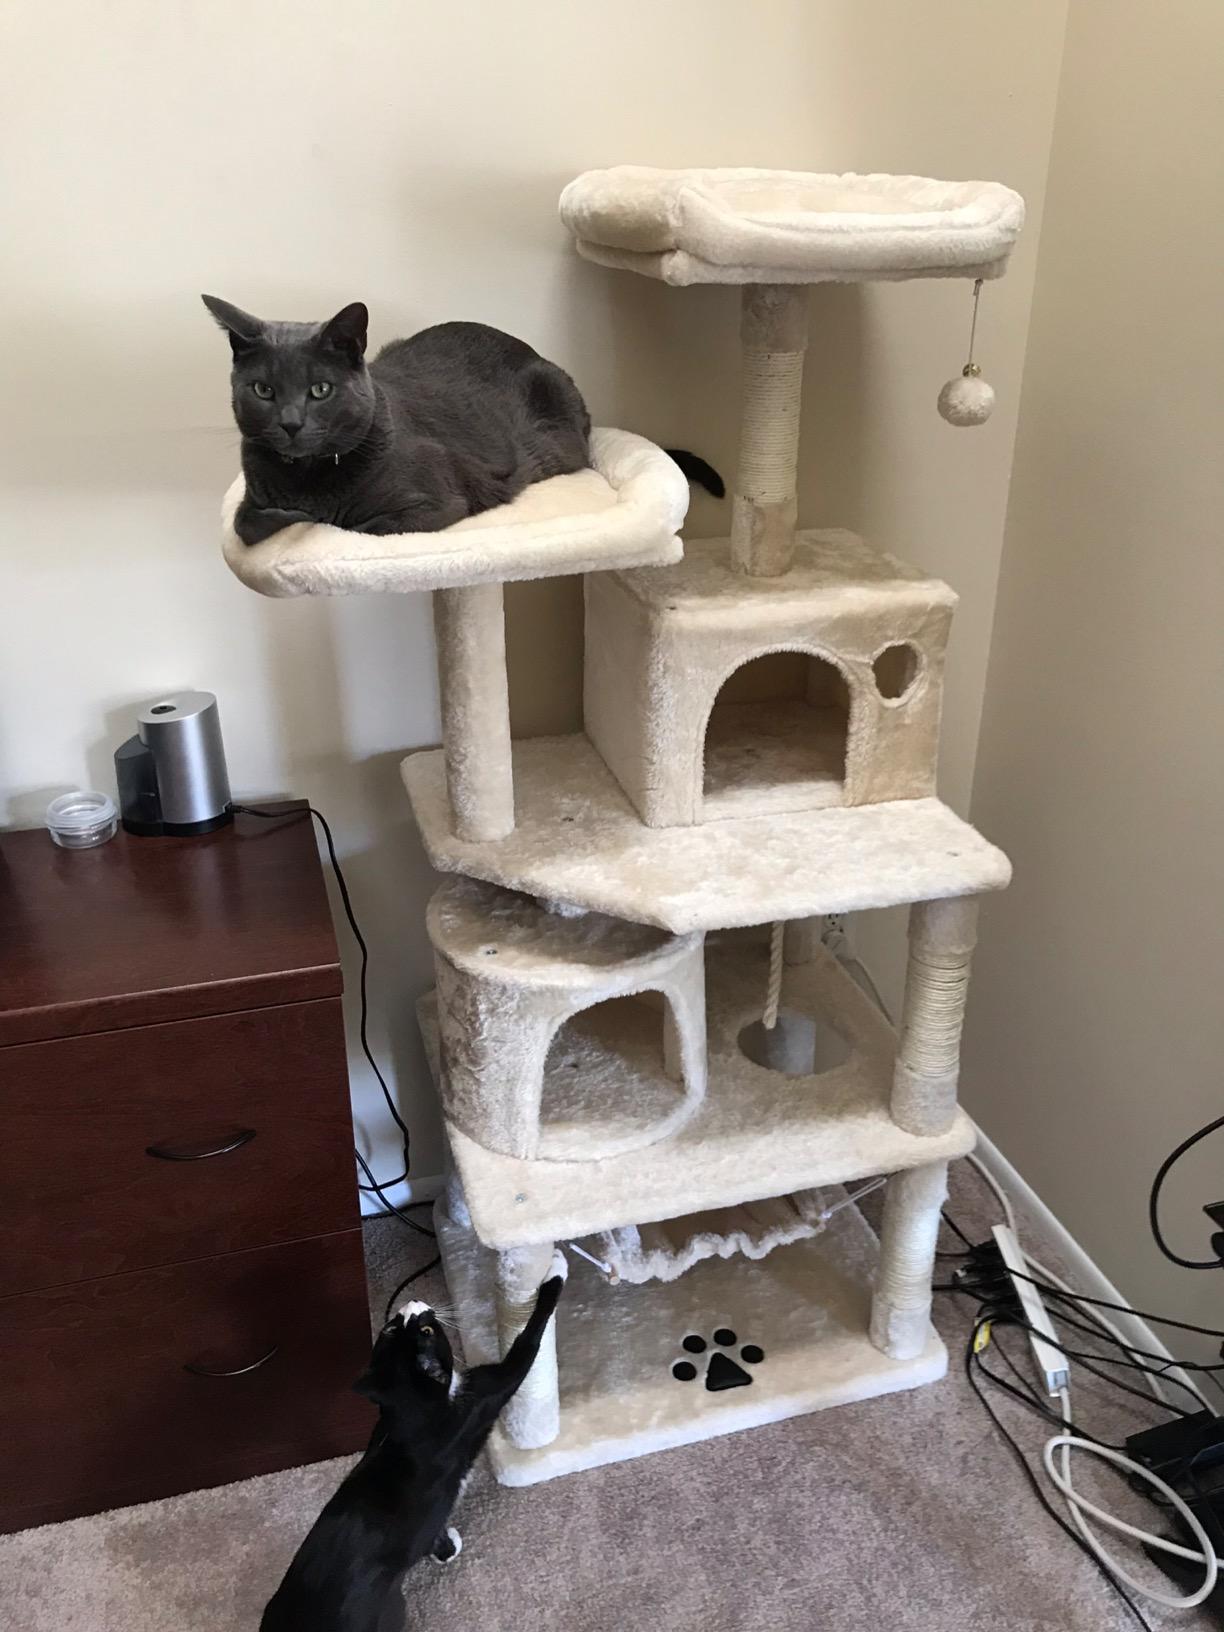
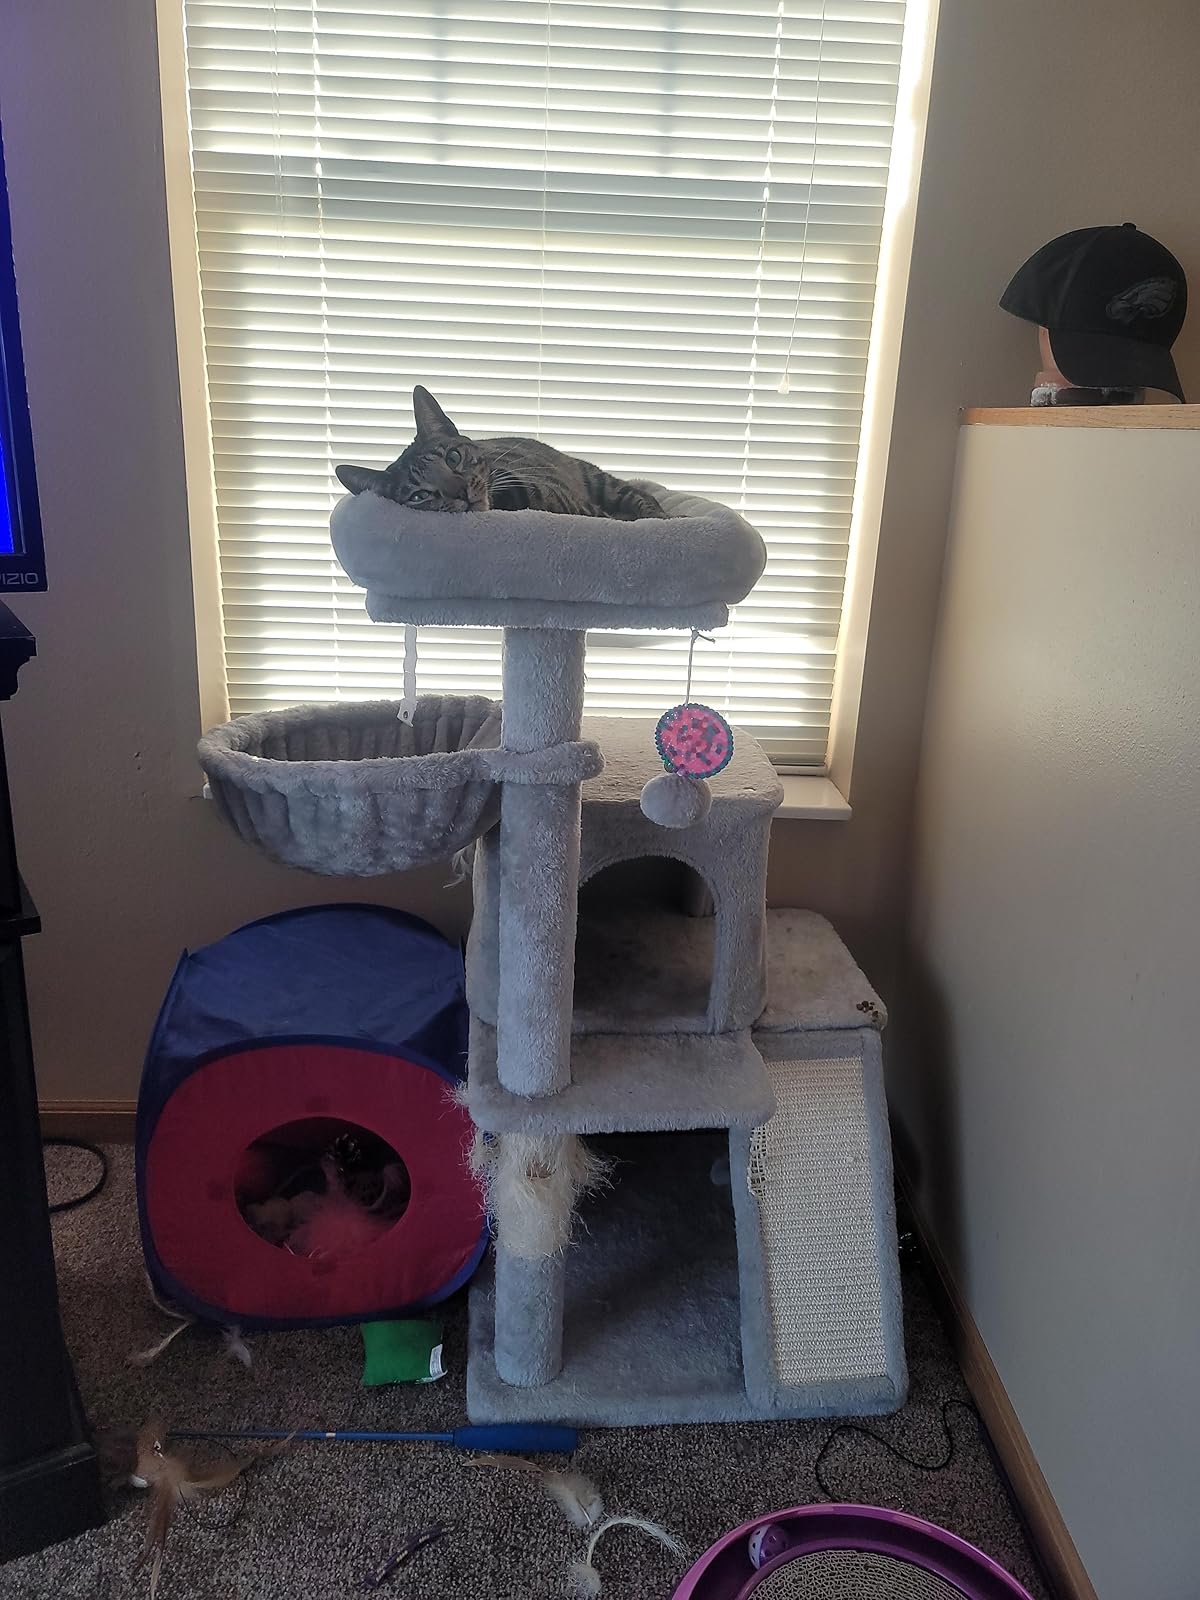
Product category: items_cat tree
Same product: no